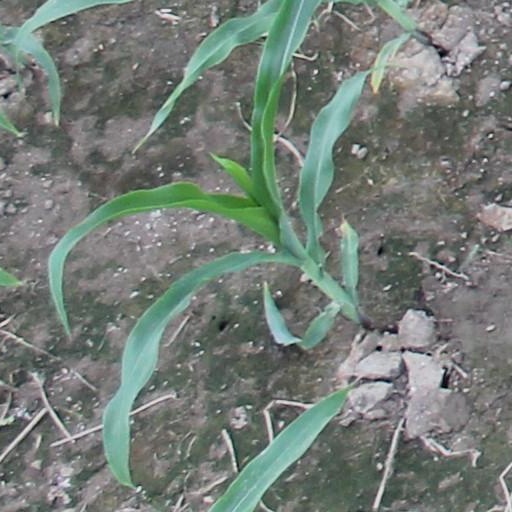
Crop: maize; corn